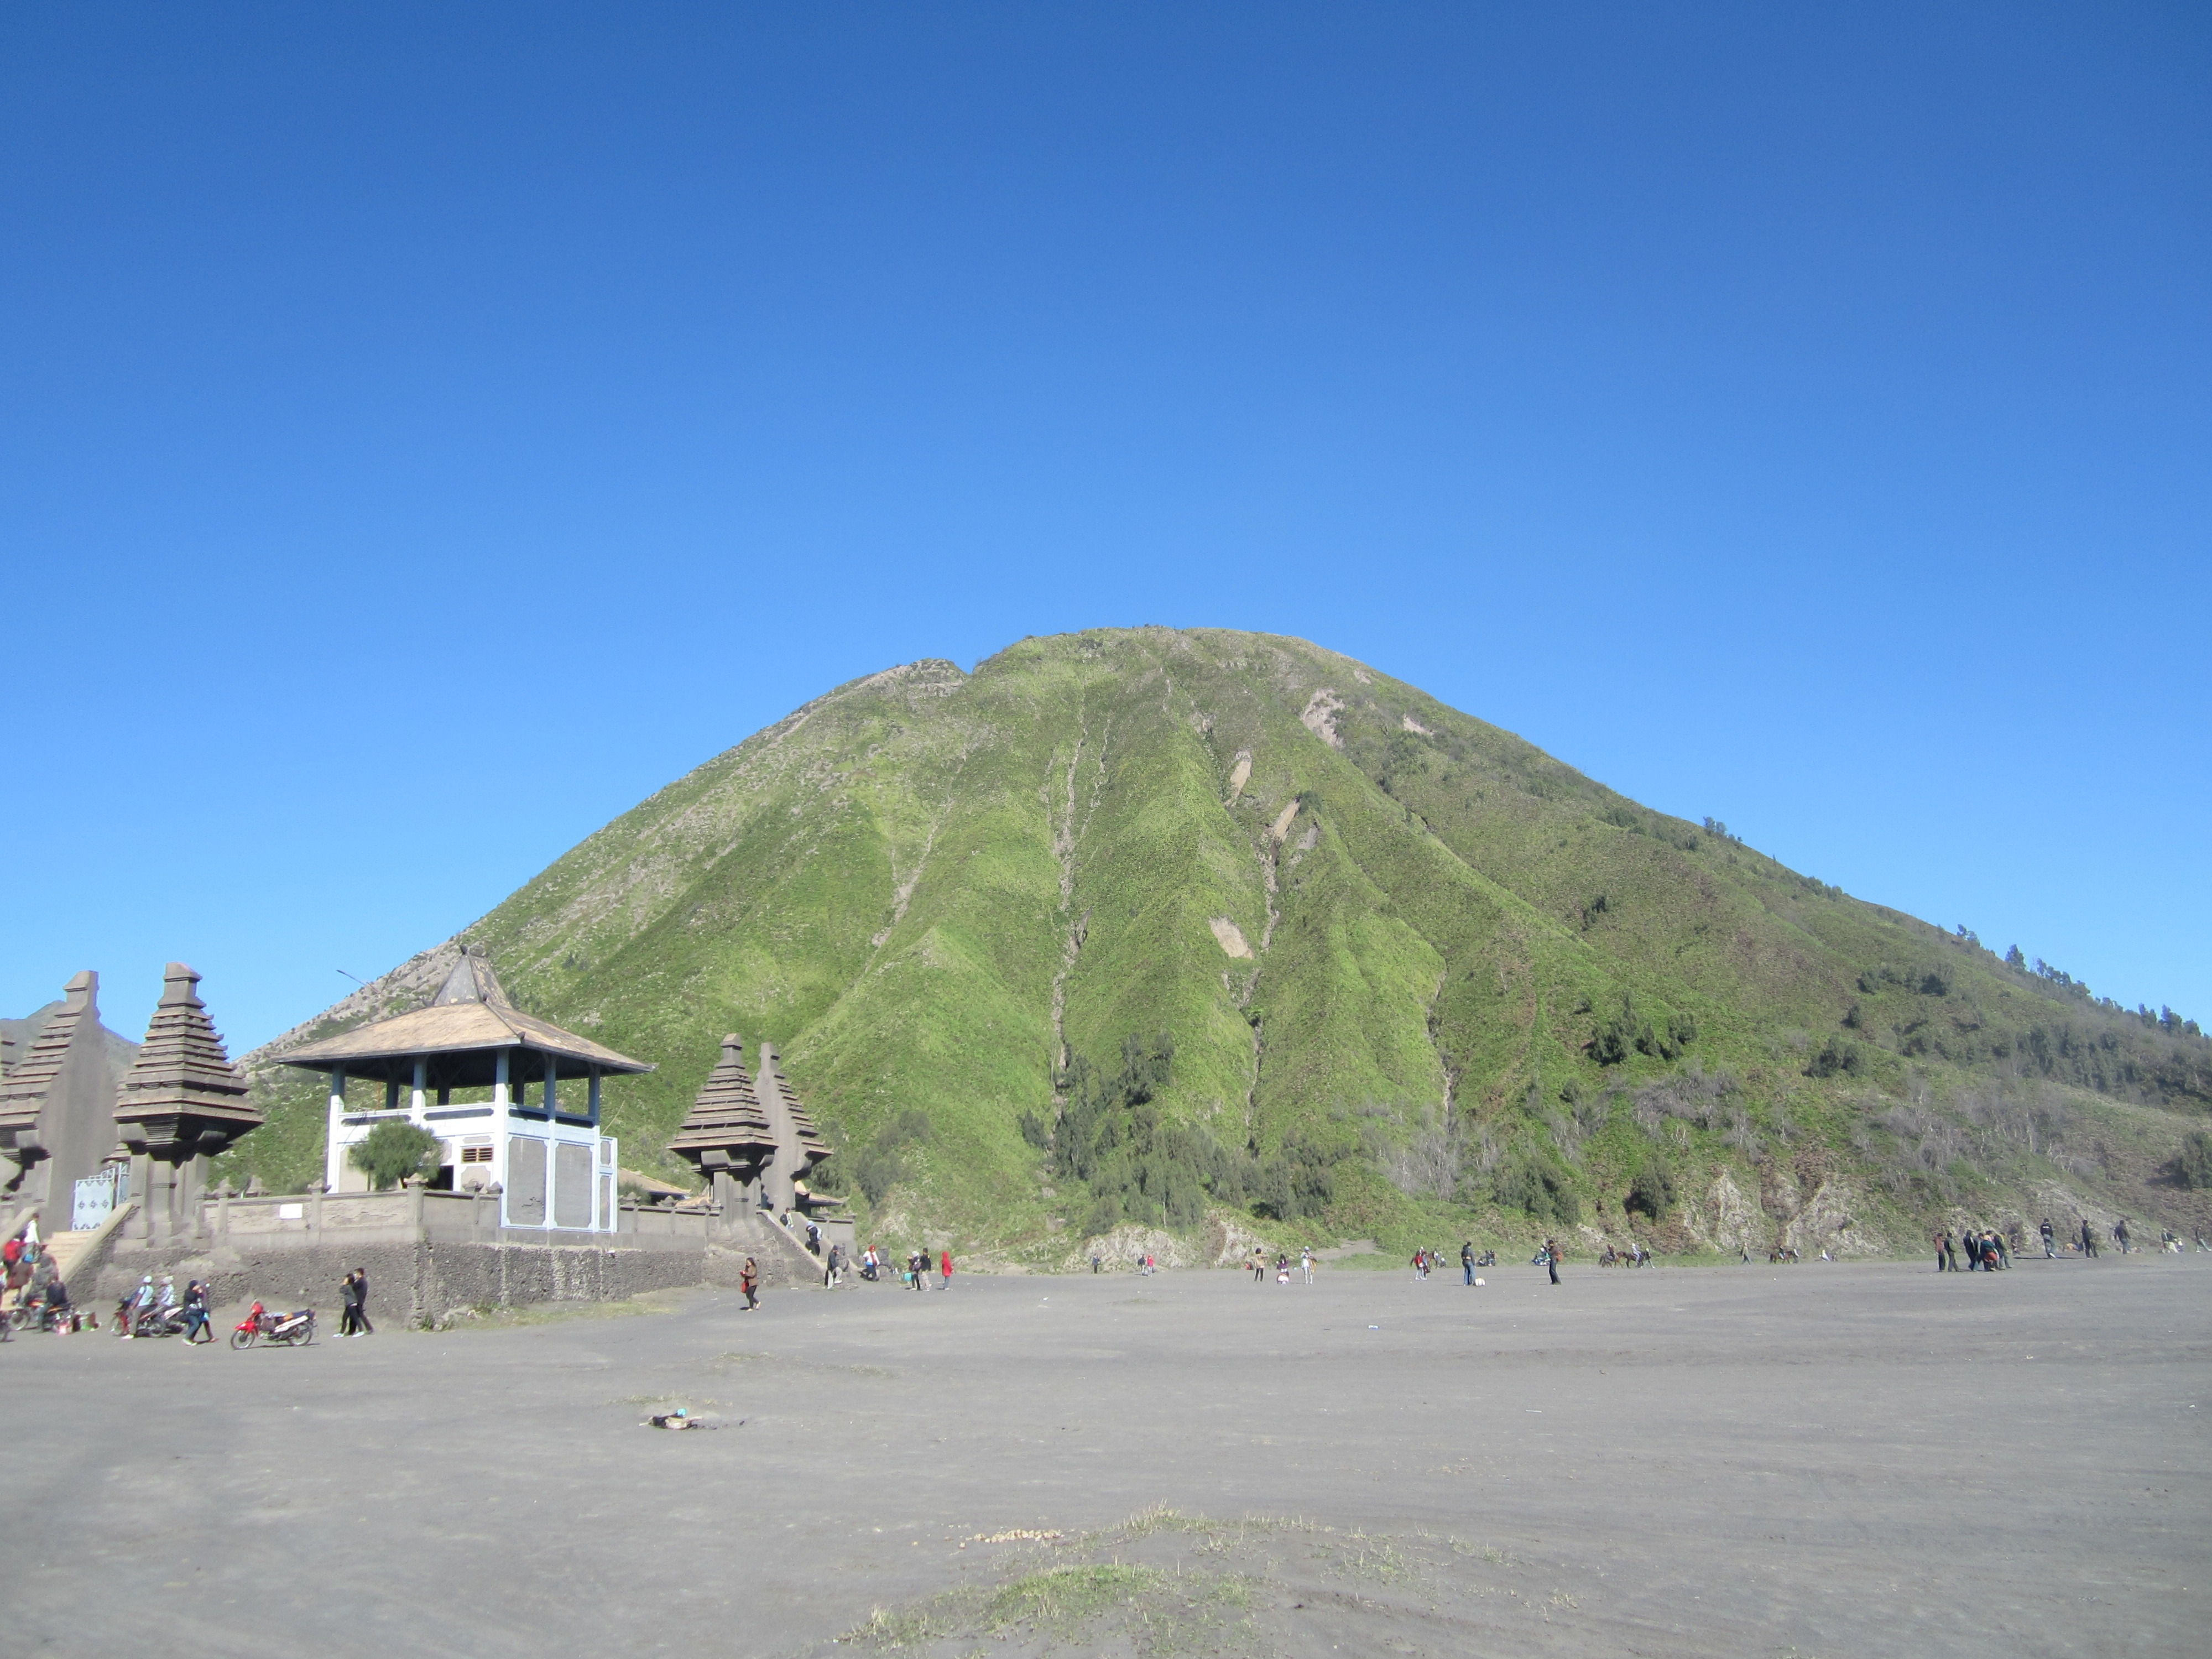
beach, sea, coast, mountain, hill, mountain range, bay, terrain, shell, road trip, mount, plateau, cape, landform, bromo, pura, geographical feature, mountainous landforms